Curtis Samuel

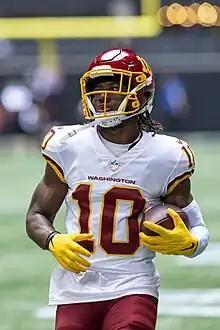
Samuel in 2021

Samuel signed a three-year, $34.5 million contract with the Washington Football Team on March 18, 2021. By signing with the Commanders, he was reunited with his college roommate, Terry McLaurin. He was placed on the active/physically unable to perform (PUP) list at the start of training camp due to a groin injury before he was placed on the COVID-19 reserve list two days in. He returned to the PUP list on August 9 and was placed back to the active roster on August 15. Samuel tweaked his groin in practice just days before the opening game of the season and was placed on injured reserve. Samuel returned to the active roster on October 1, 2021.